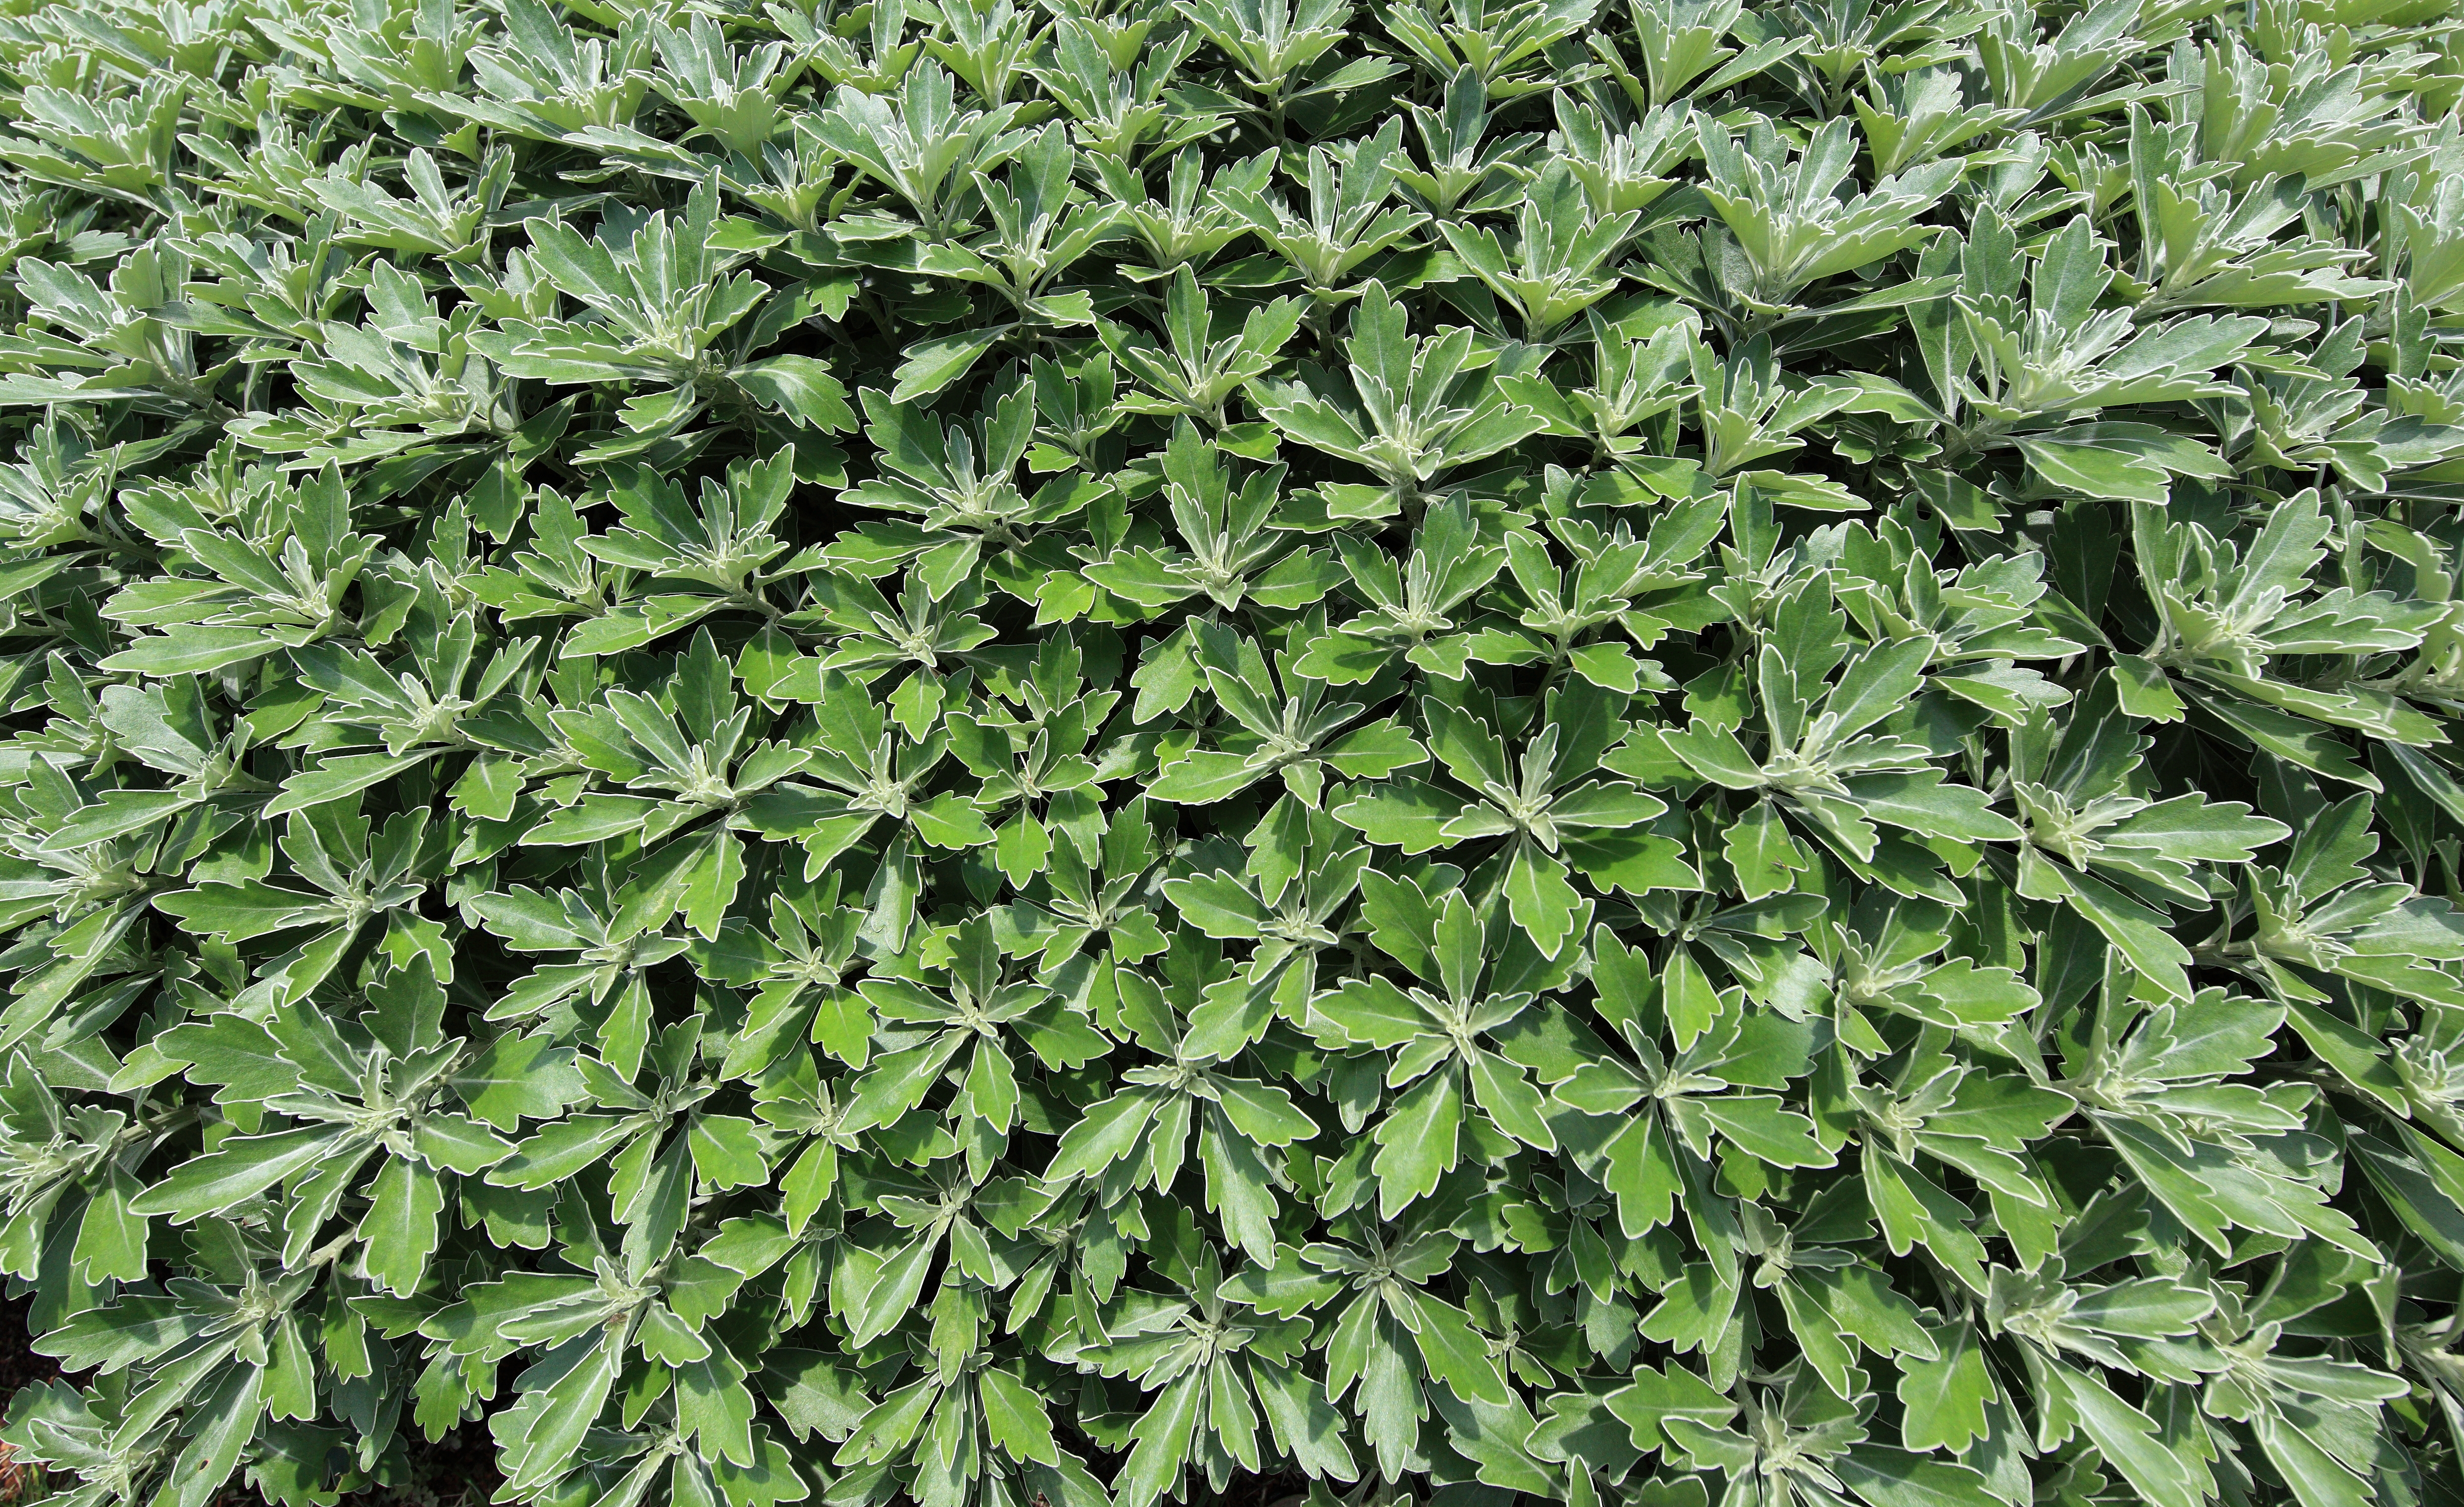
plant, leaf, flower, foliage, pattern, green, high, herb, produce, evergreen, background, shrub, groundcover, wallpaper, 5d, hires, markii, hi, res, resolution, flowering plant, annual plant, woody plant, land plant